Morane-Saulnier T

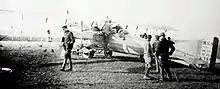
Morane-Saulnier T

The Morane-Saulnier T was a large, five-bay biplane of conventional configuration, with unstaggered wings of equal span. The tapered rear fuselage and large triangular vertical stabilizer were reminiscent of those used on Morane-Saulnier's smaller designs but would be a constant cause of problems throughout the types operational service despite attempts to fix the problems. The tractor engines were mounted in streamlined nacelles supported by struts suspended between the wings and the propellers on the Type T were sometimes fitted with large spinners. The landing gear consisted of two main units, each of which had two wheels joined by a long axle, plus a tailskid and an auxiliary nosewheel. Three open cockpits in tandem were provided, with one gunner in the nose, and another behind the wing, while the pilot was under the top wing.